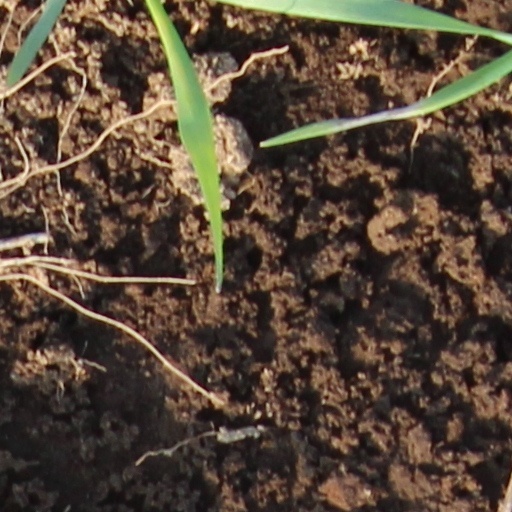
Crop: wheat